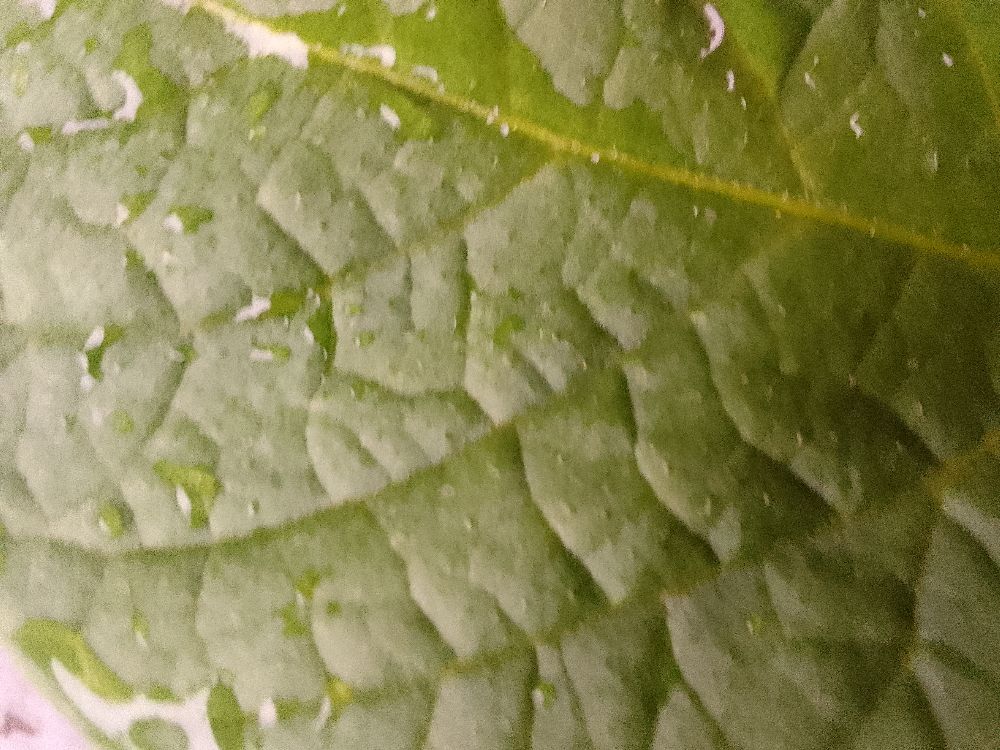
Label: Healthy